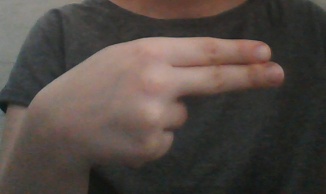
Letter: ain